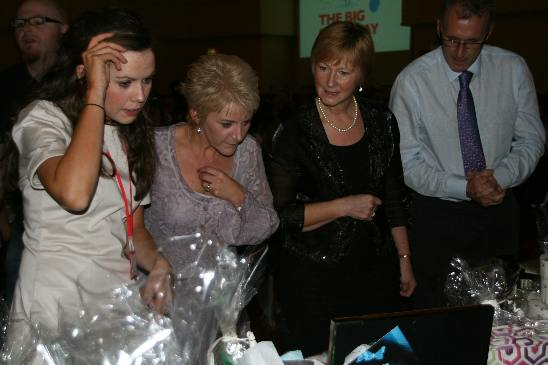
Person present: Yes